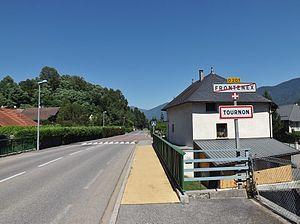
Panneau d'entrée dans la commune de Tournon entre Chambéry et Albertville, en Savoie.
Tournon est une commune française située dans le département de la Savoie, en région Auvergne-Rhône-Alpes.